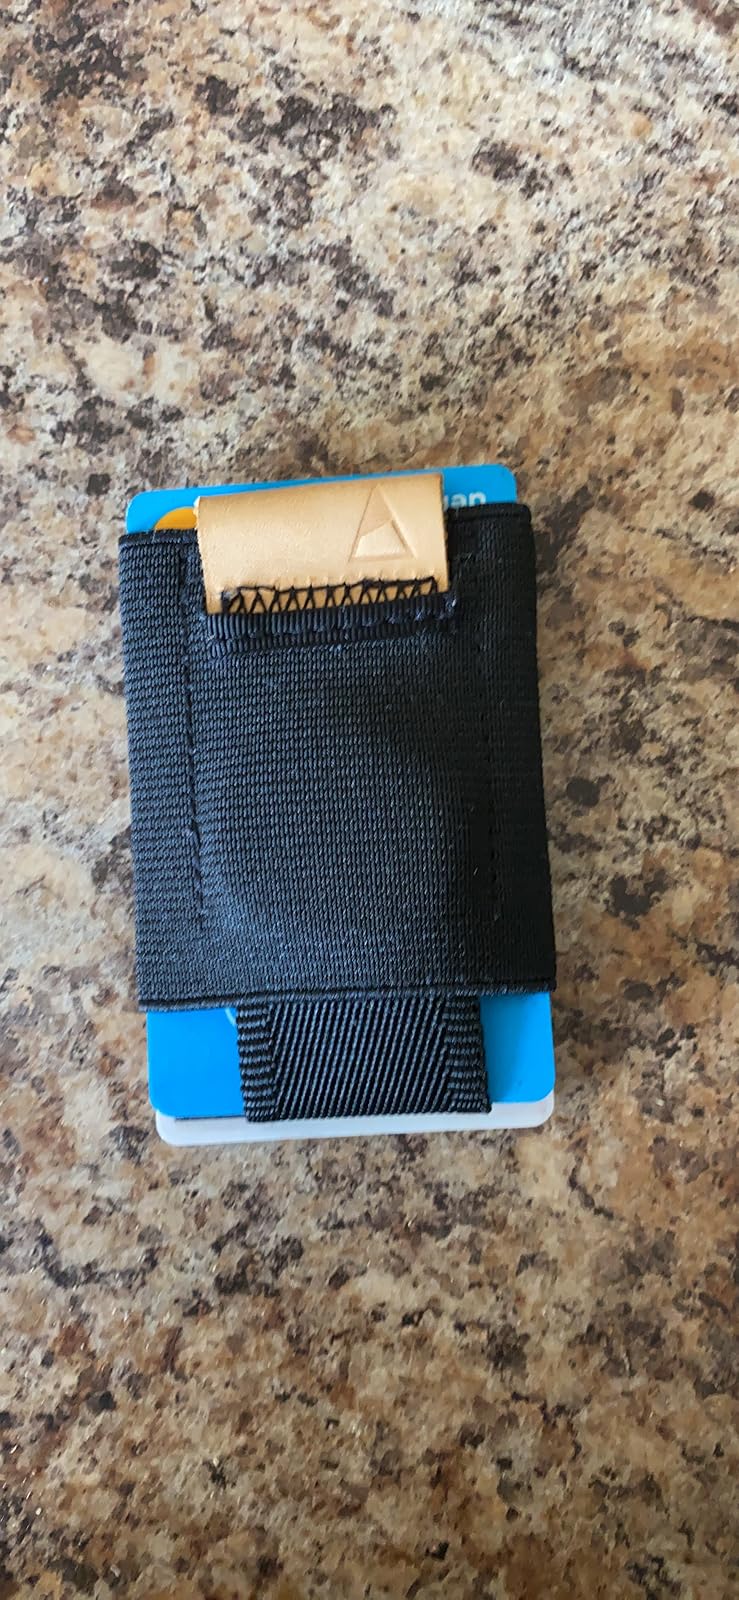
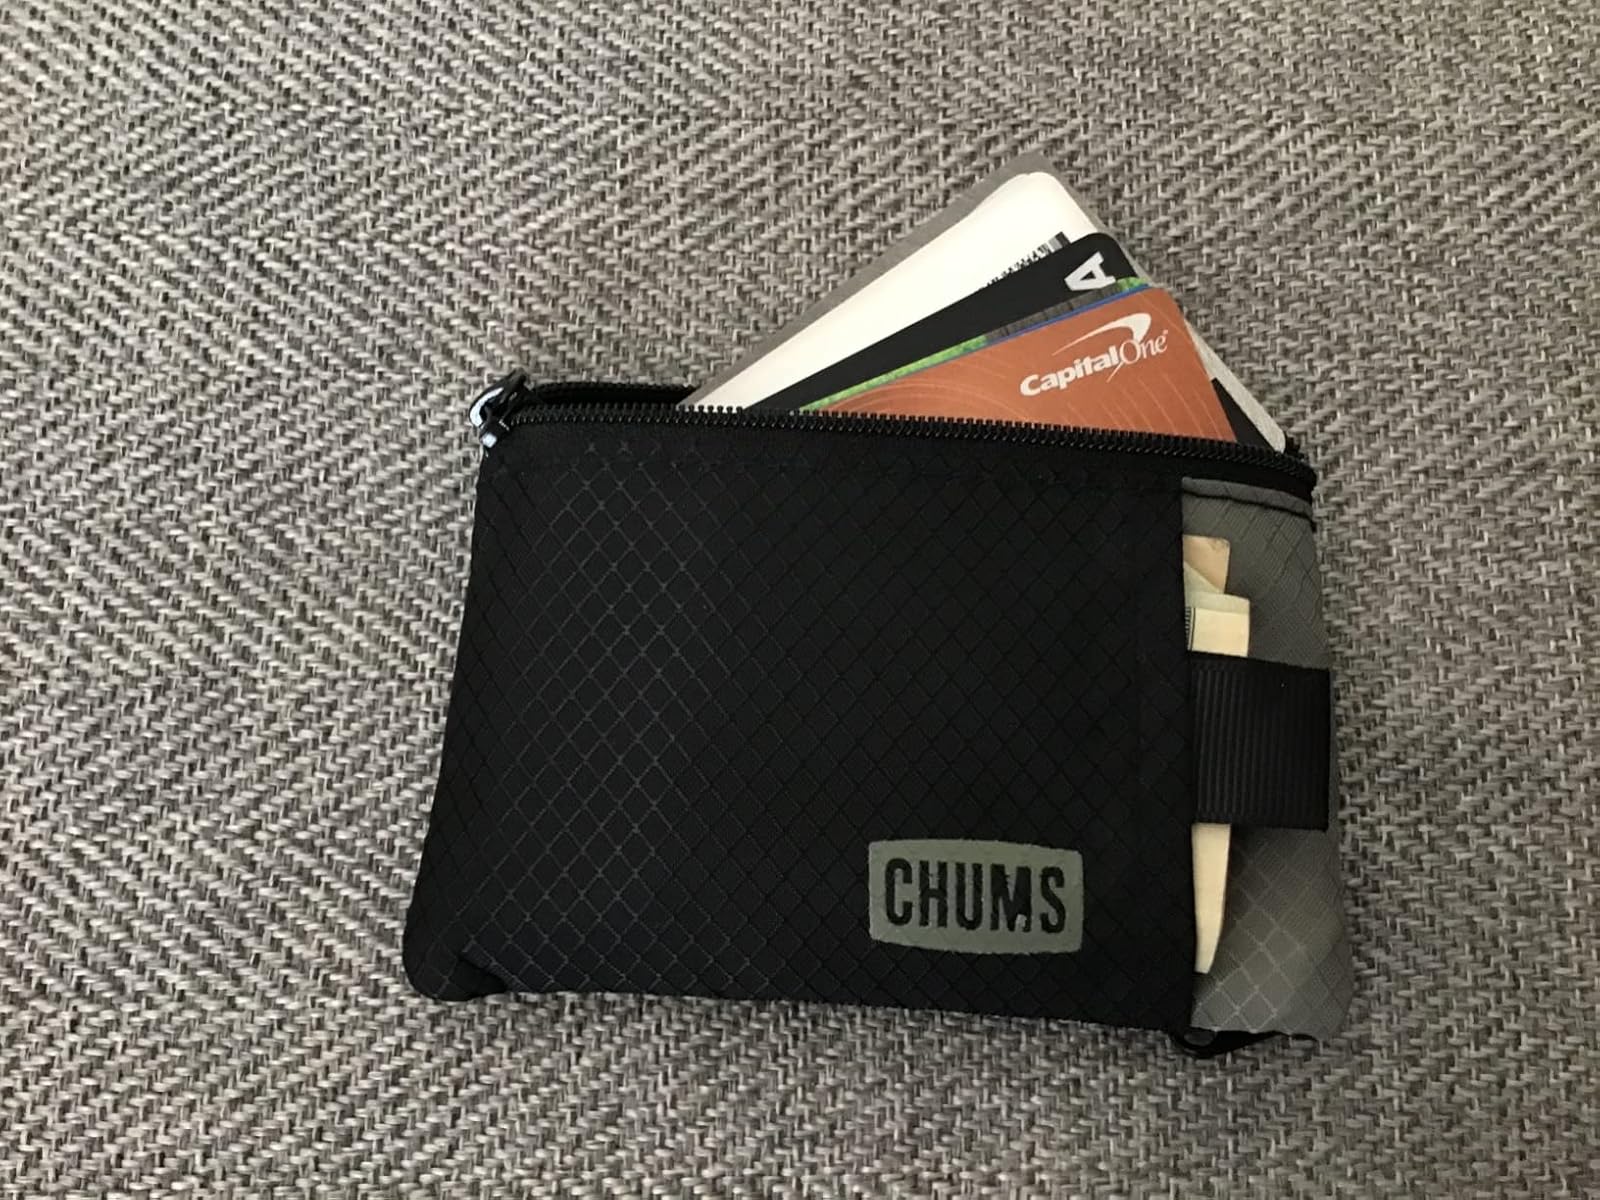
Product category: accessories_wallet
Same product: no